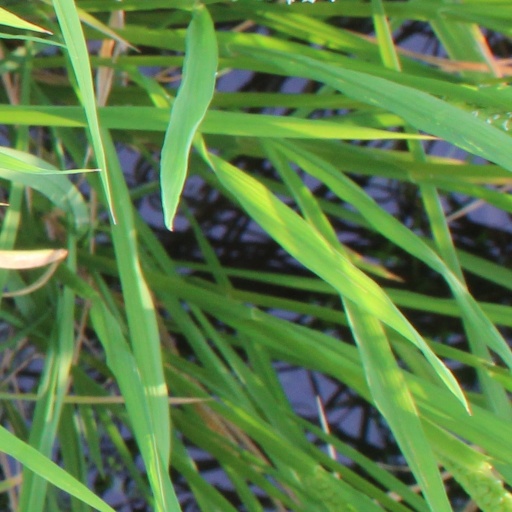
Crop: rice